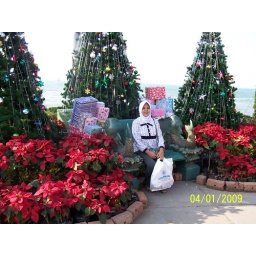
flowers in pattaya beach